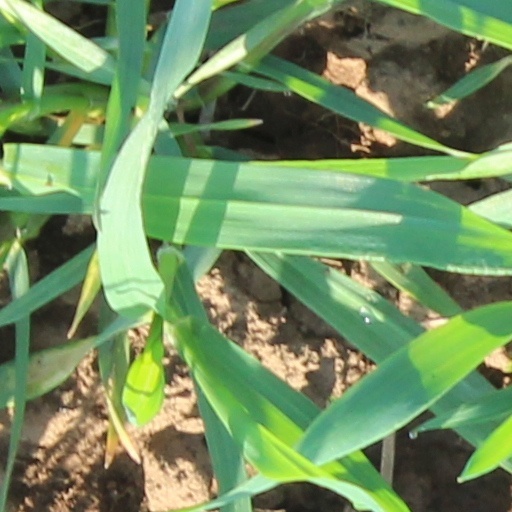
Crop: wheat